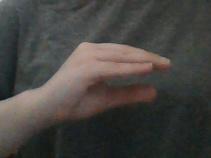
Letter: jeem